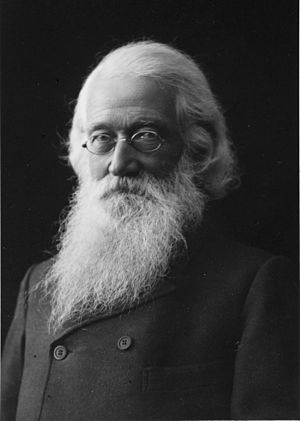
Ernst Sars
Ernst Sars.
Johan Ernst Welhaven Sars var en norsk historiker. Han var søn af Michael Sars og bror til Georg Ossian Sars.